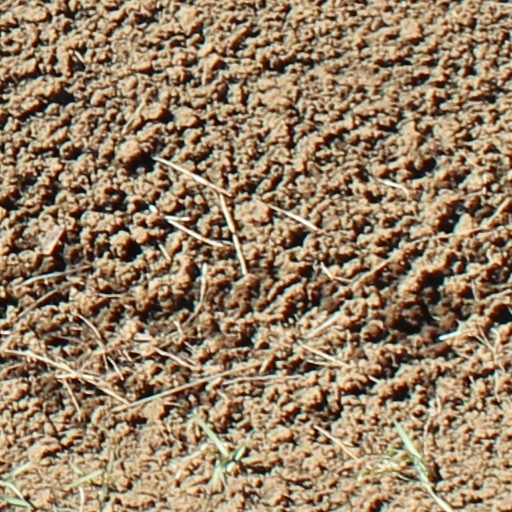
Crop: wheat